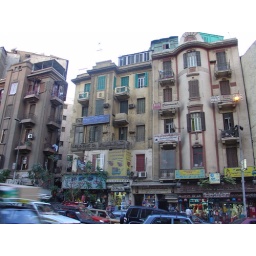
Apartment houses in the Gumhurriya street Cairo (Egypt)